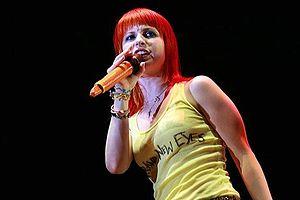
The Only Exception est une chanson du groupe de rock américain Paramore. Elle sort en février 2010 sur le label Fueled by Ramen, en tant que troisième extrait du troisième album studio du groupe, Brand New Eyes. La chanson est écrite par les membres du groupe Hayley Williams et Josh Farro ; Paramore est également crédité en tant que coproducteur de la chanson.